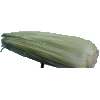
Label: Corn Husk 1